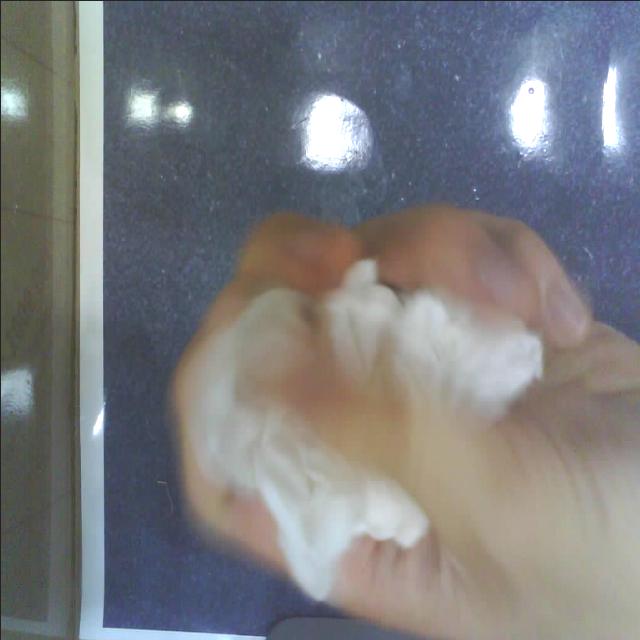
Label: tissues